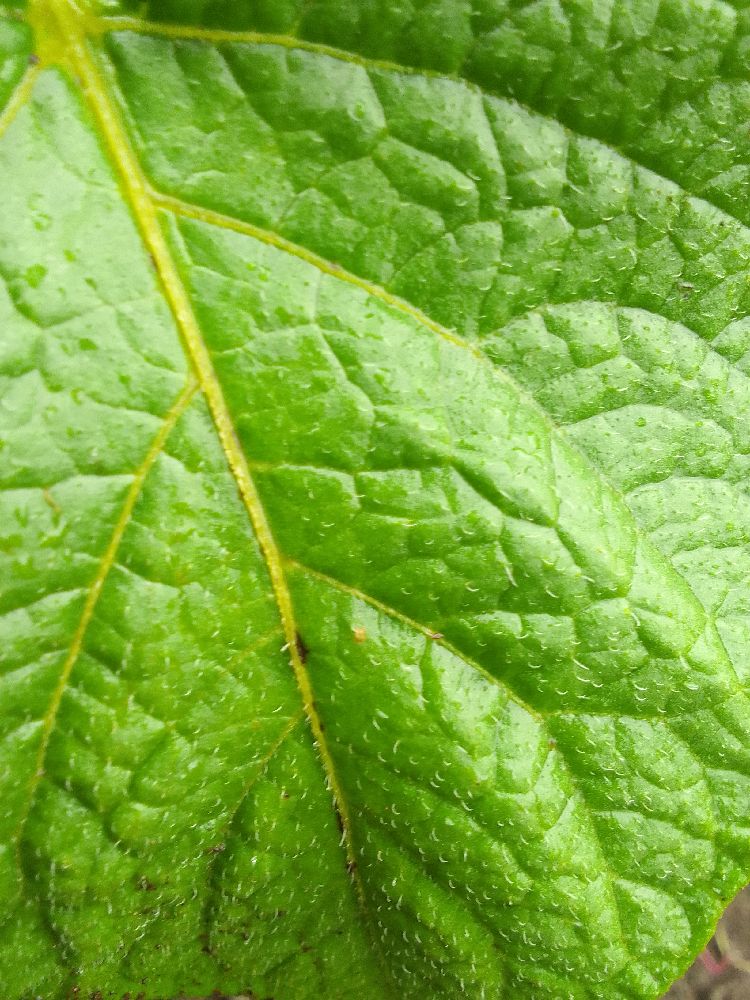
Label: Healthy